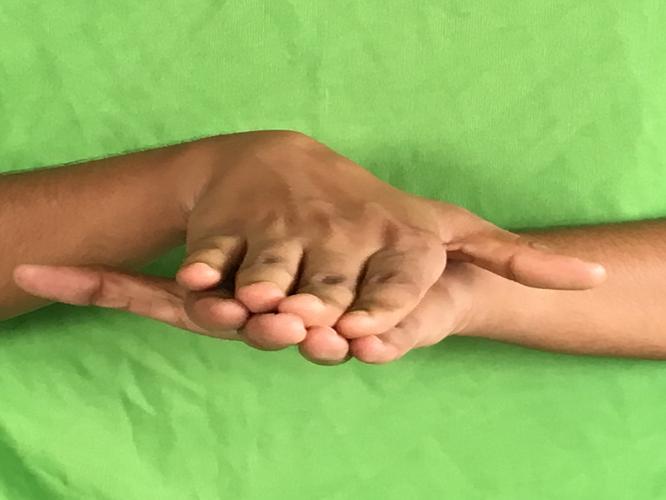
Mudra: Matsya
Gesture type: double_hand